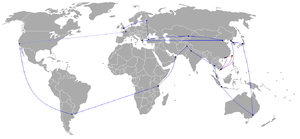
Les Jeux olympiques d'été de 2008, Jeux de la XXIXᵉ Olympiade de l’ère moderne, ont eu lieu à Pékin et dans six autres villes chinoises du 8 août au 24 août 2008. 11 028 athlètes provenant de 204 pays différents se sont affrontés dans 28 sports pour décrocher un total de 958 médailles.
Le relais de la flamme olympique 2008 est parti le 25 mars 2008 d'Olympie en Grèce, pour se conclure 130 jours plus tard le 8 août 2008 à Pékin en Chine à l'occasion de la cérémonie d'ouverture des Jeux olympiques d'été de 2008. Cette tradition du relais de la flamme olympique remonte aux Jeux olympiques d'été de 1936 à Berlin.